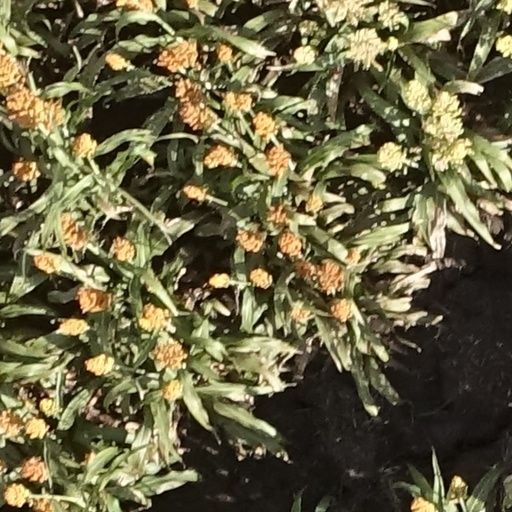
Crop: sorghum